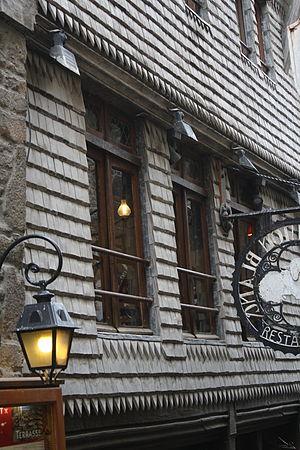
Abbaye du Mont-Saint-Michel. Bardeaux.
Une construction en bois est une construction réalisée en bois de construction, un matériau souvent promu pour sa résistance au feu et pour sa faible empreinte carbone.
Un bardeau est un petit élément de revêtement permettant de protéger des intempéries les toitures et les façades.